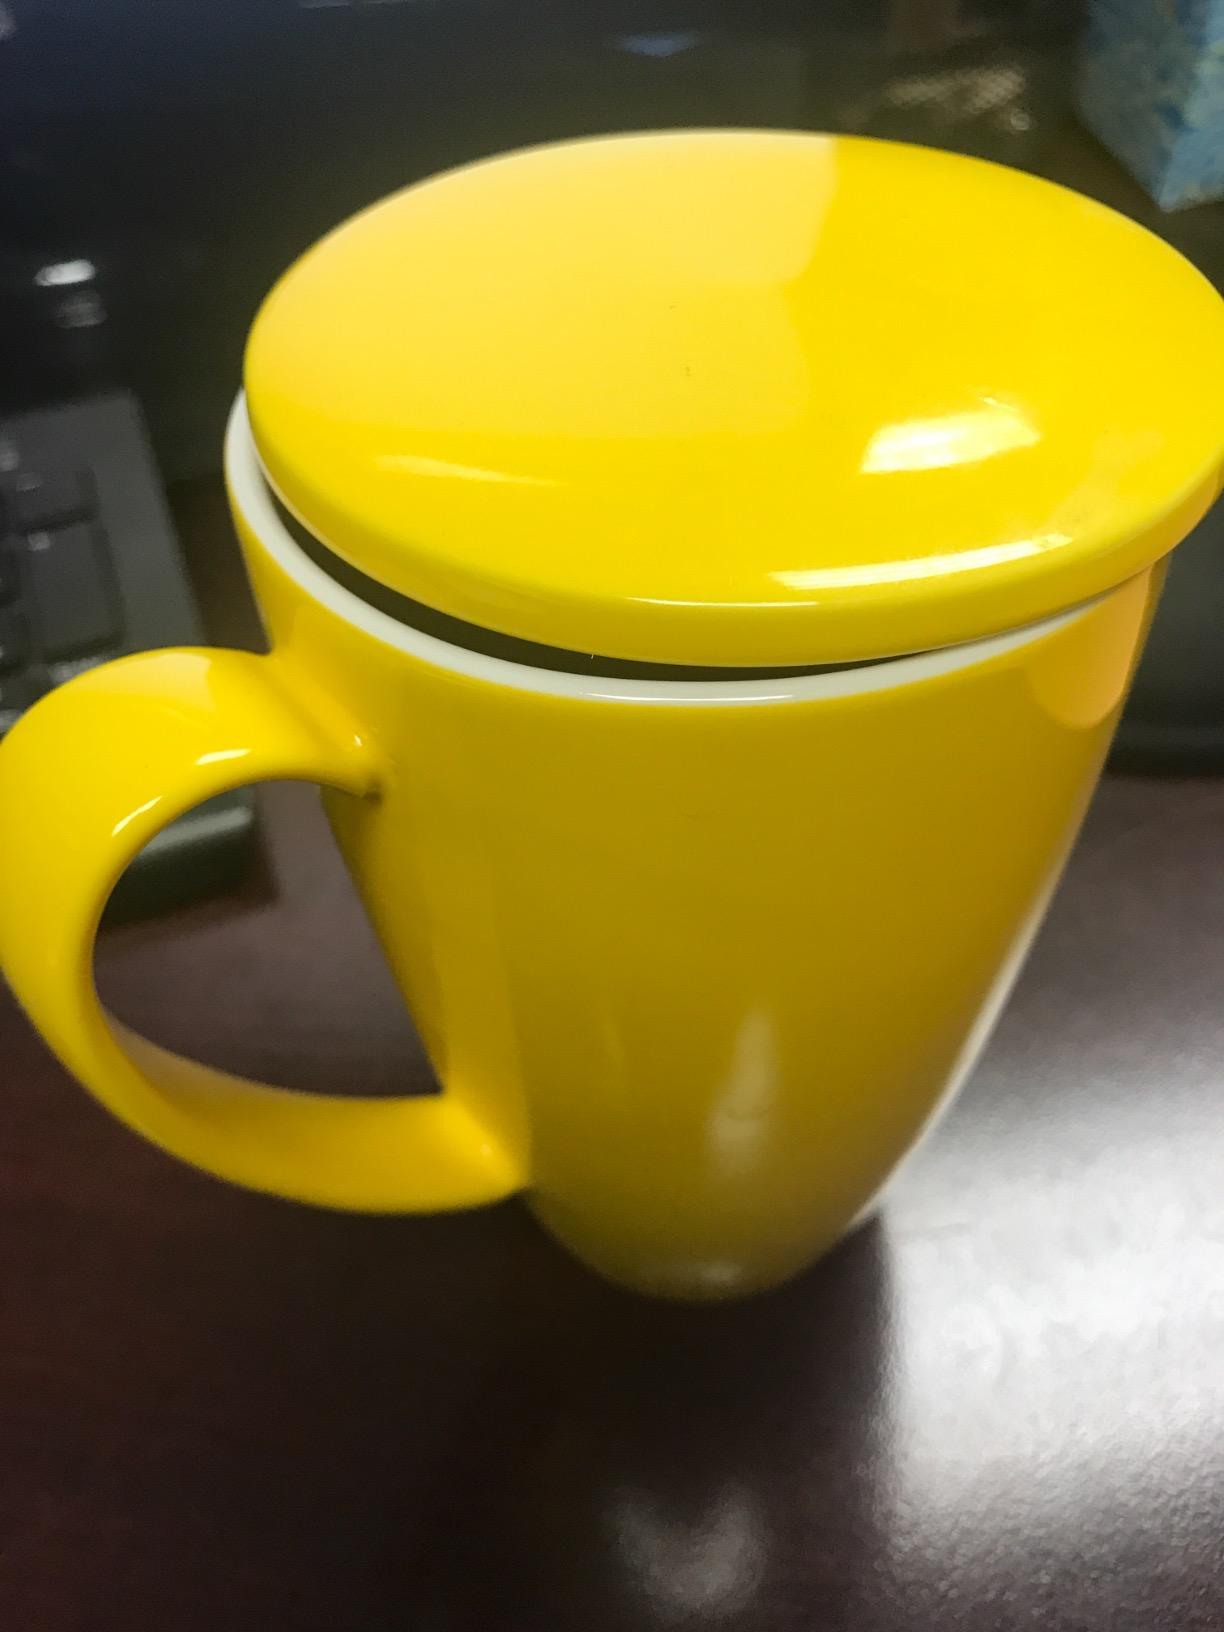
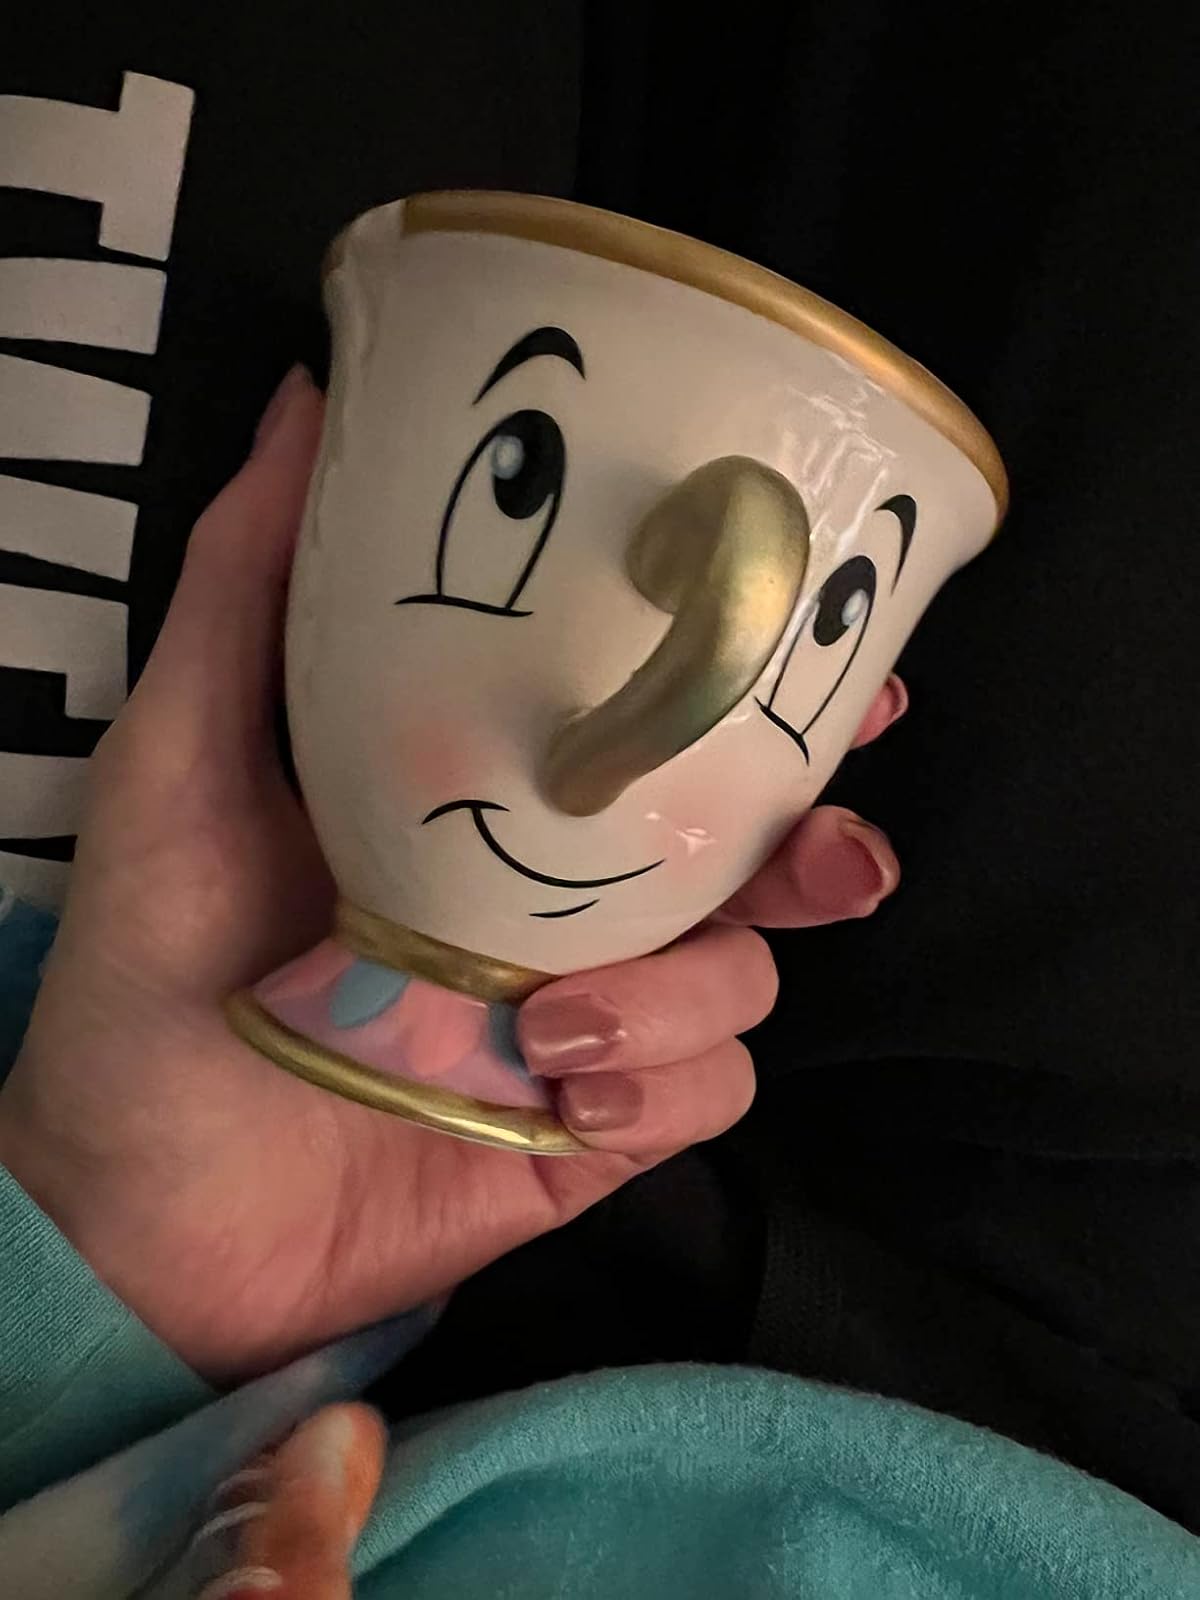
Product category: items_mug
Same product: no